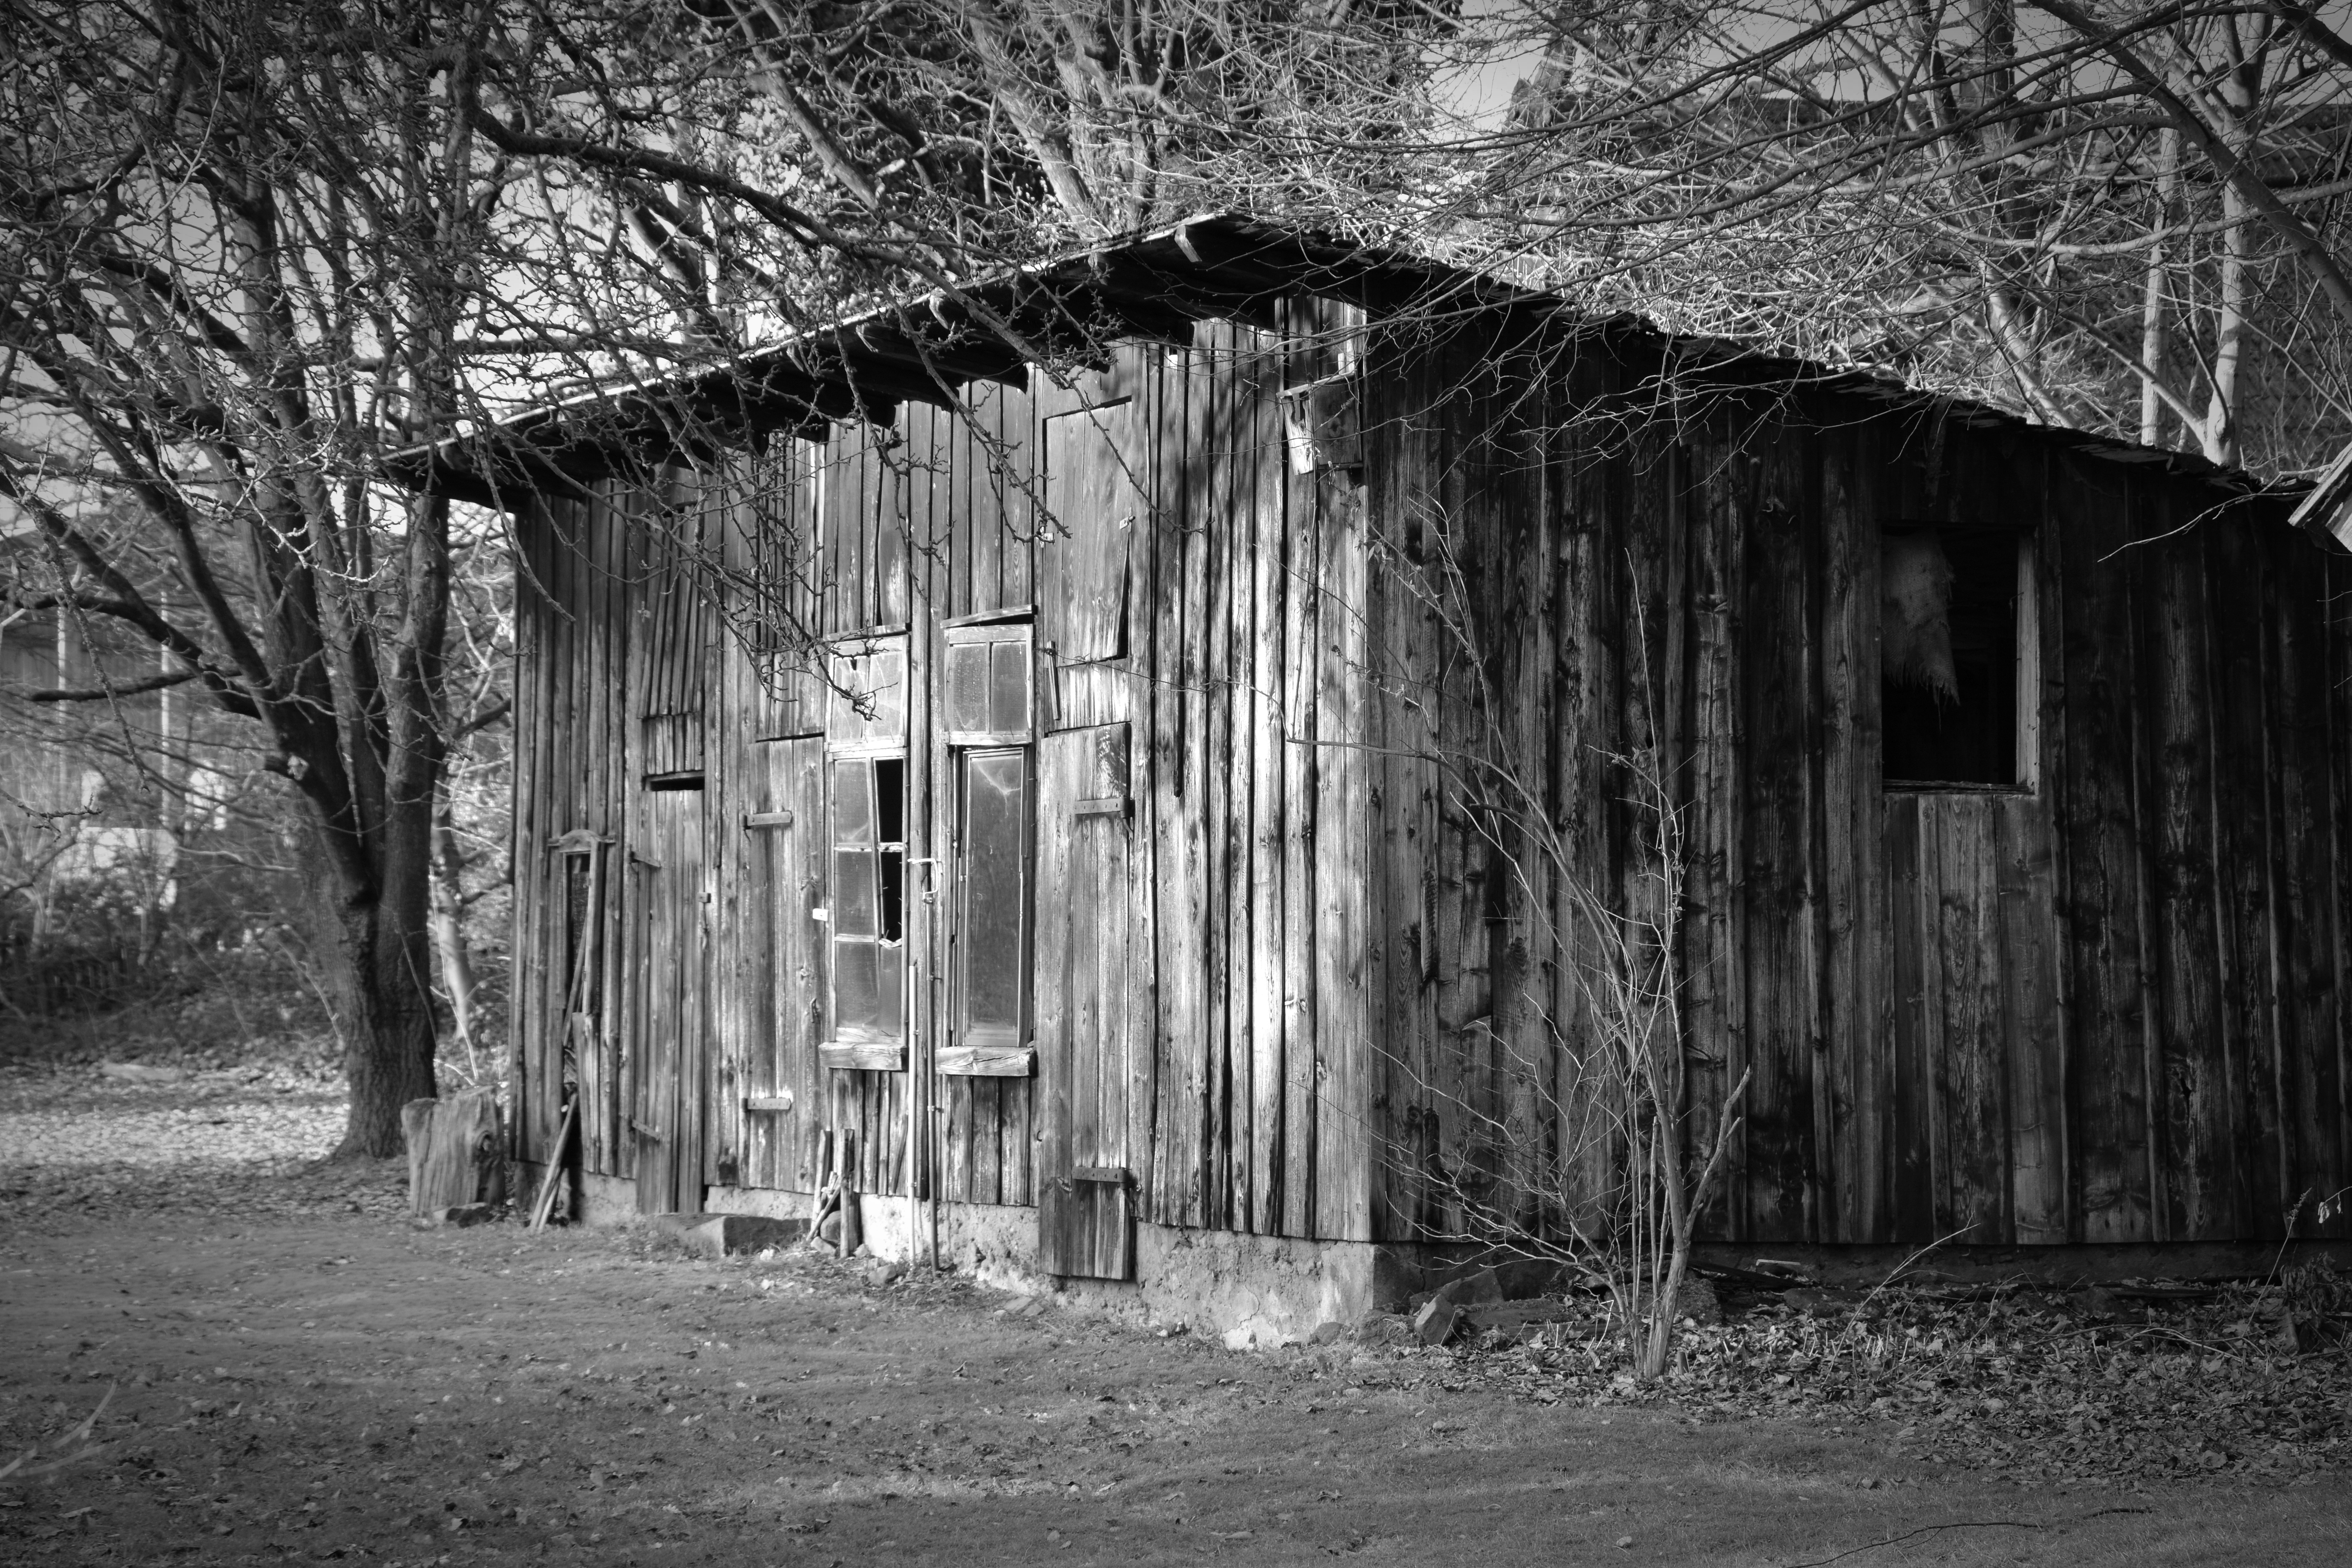
tree, black and white, wood, white, house, old, barn, shack, broken, darkness, decay, black, scale, monochrome, weathered, ruins, bower, transient, lapsed, ailing, rural area, wood shed, wooden boards, rots, urban area, monochrome photography, ancient history